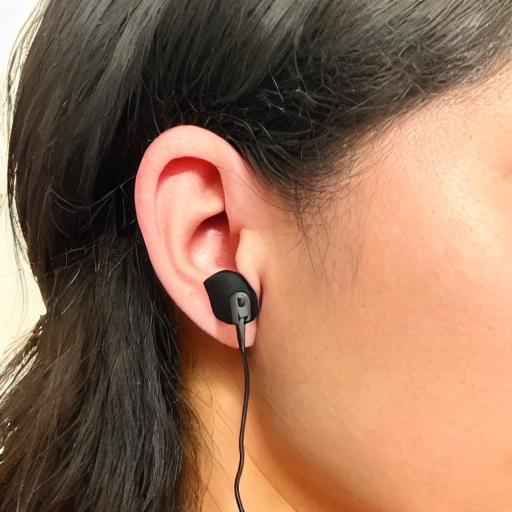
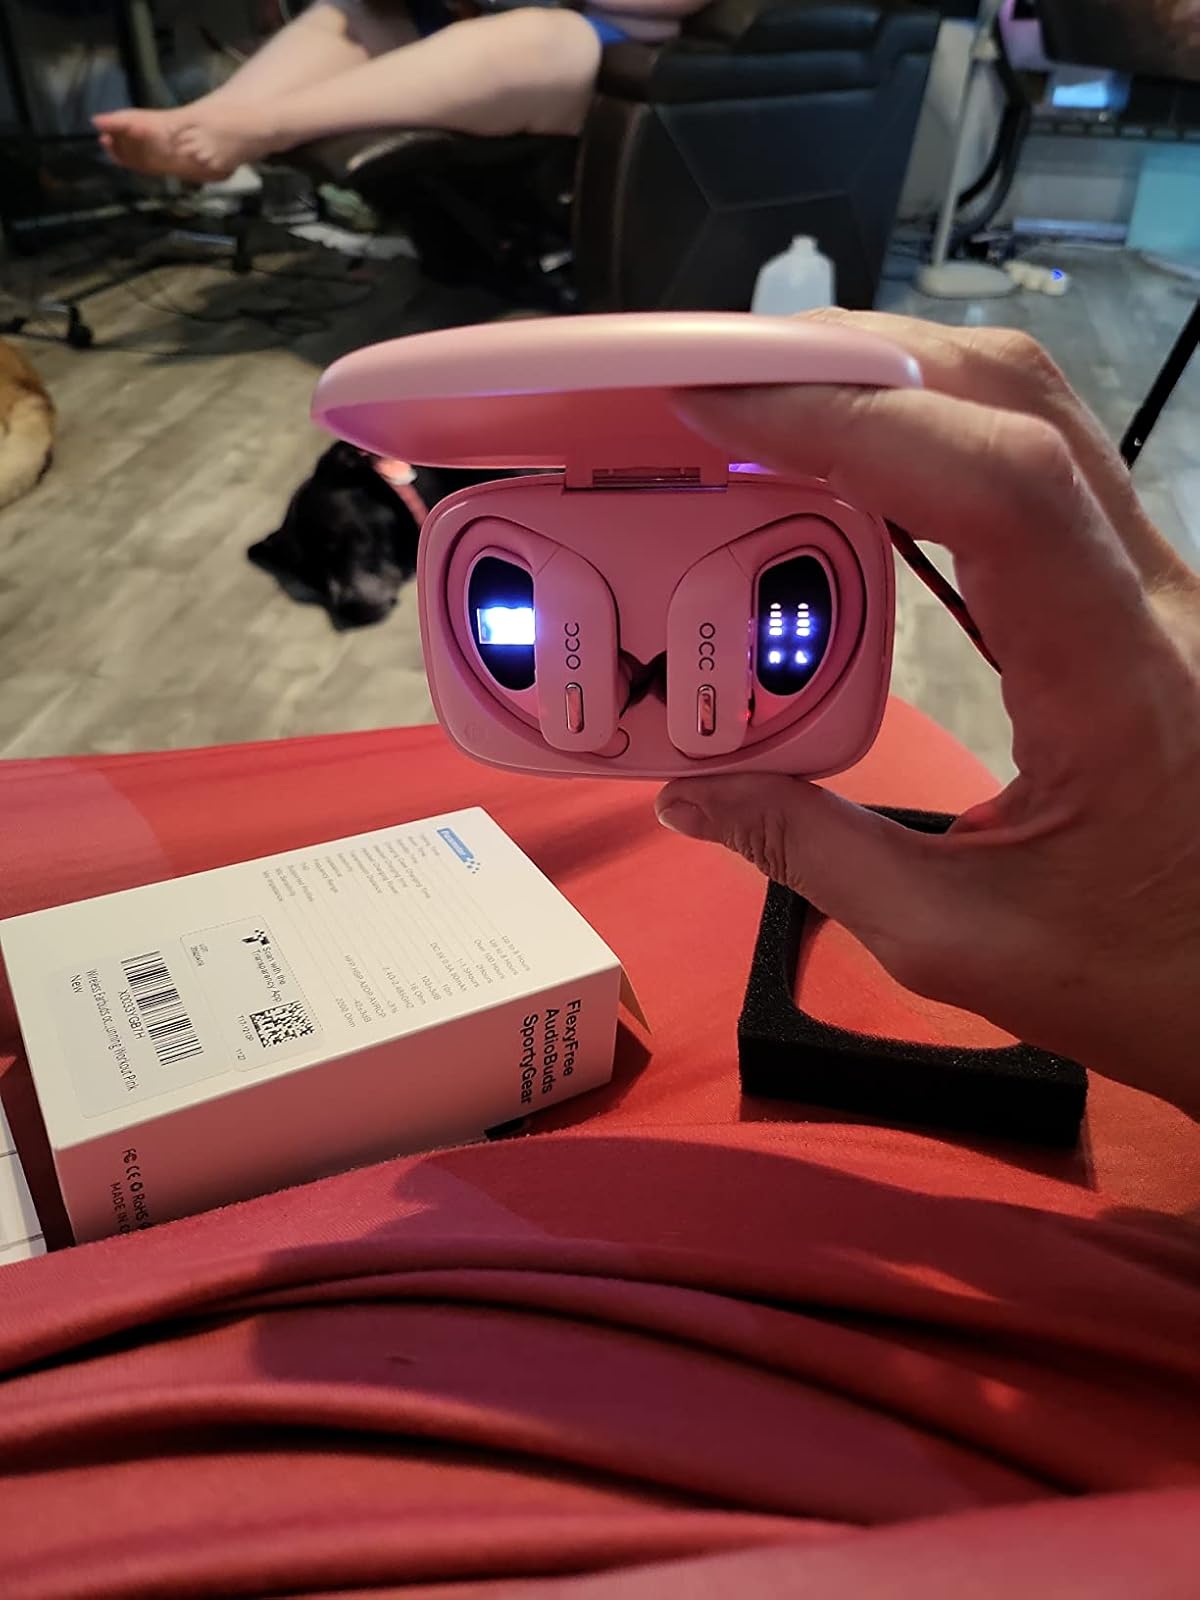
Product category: earbuds
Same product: no